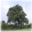
Label: oak_tree